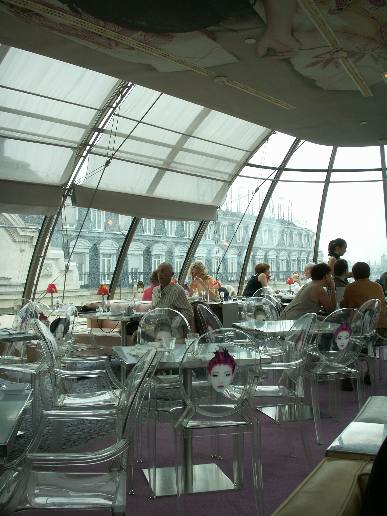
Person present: Yes